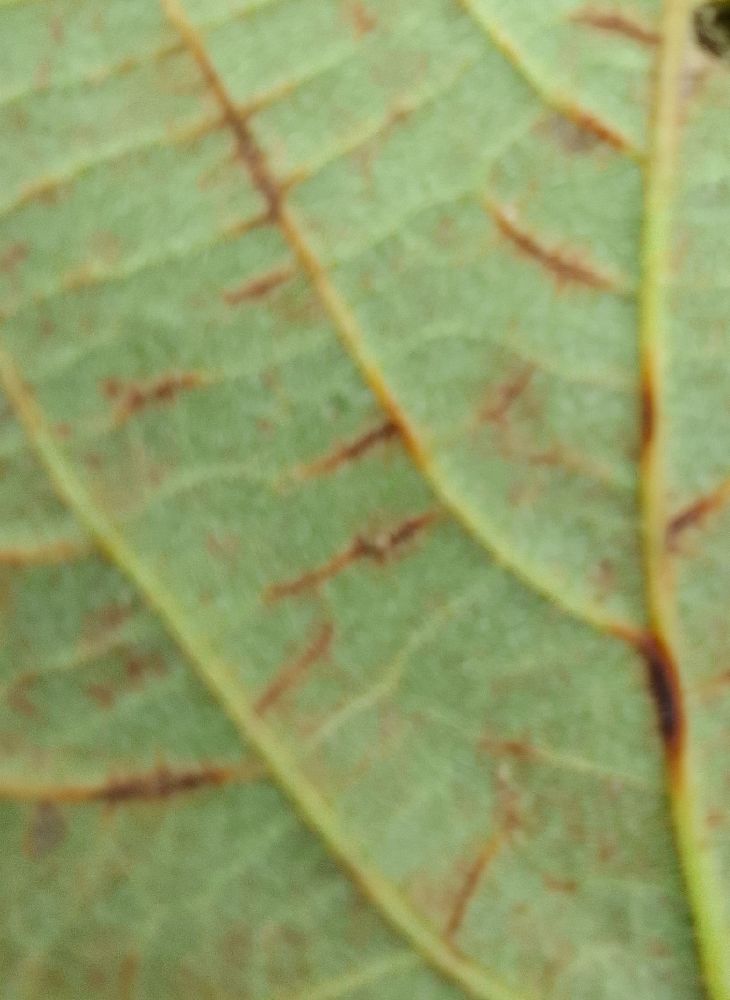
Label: anthracnose